Poul Abraham Lehn

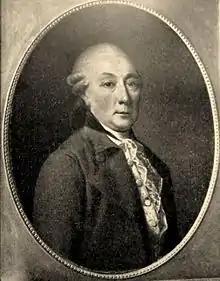
Baron of Lehn and of Guldborgland.

Poul Abraham Lehn (9 October 1732 – 24 October 1804), Baron of Lehn and Baron of Guldborgland, was a feudal baron of the Danish and Norwegian nobility and one of the greatest landowners of his time in Denmark.